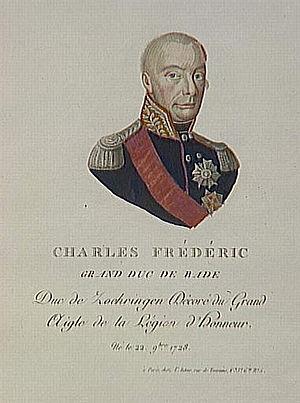
Cet article dresse la liste des personnes ayant été élevées à la dignité de grand-croix de la Légion d'honneur, par année d'obtention. Environ 3 000 personnalités, dont 1 200 Français, ont reçu cette distinction, de la création de l'ordre jusqu'au 31 décembre 2013.